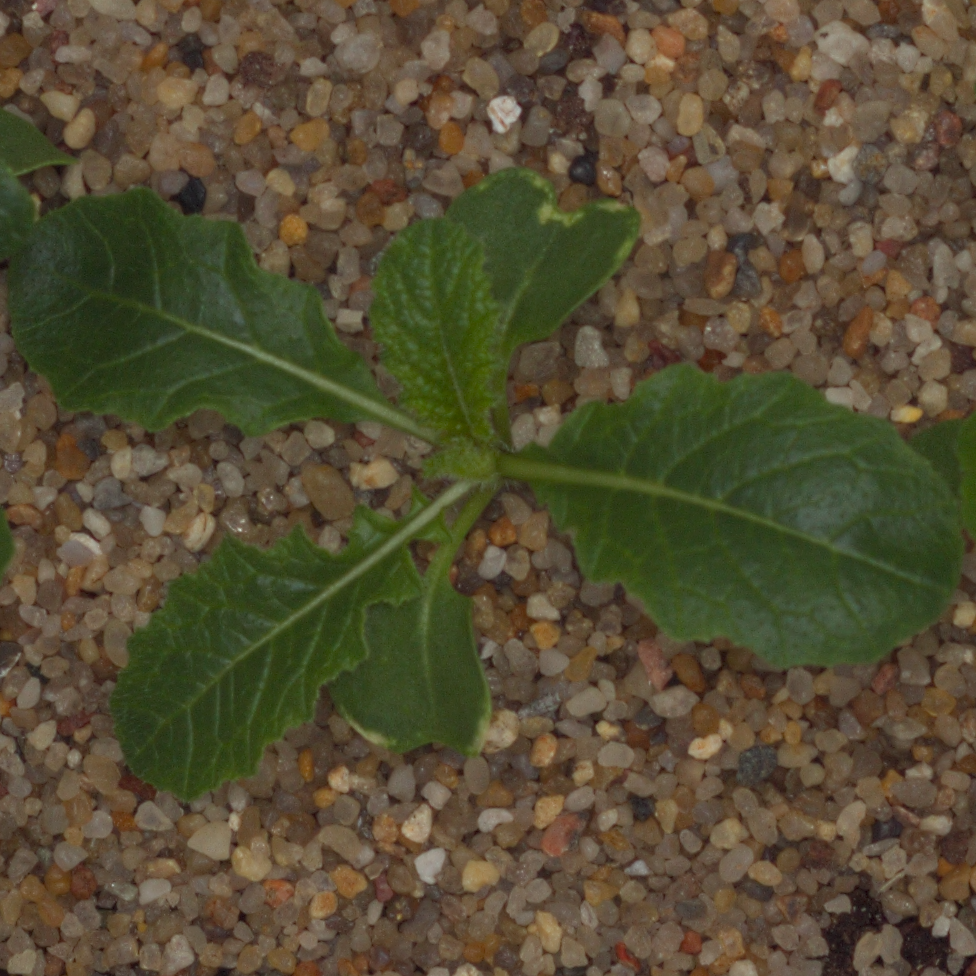
Label: charlock